NGC 891

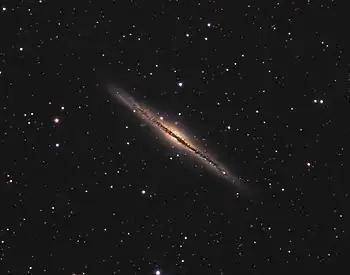
NGC 891

NGC 891 (also known as Caldwell 23, the Silver Sliver Galaxy, and the Outer Limits Galaxy) is an edge-on unbarred spiral galaxy about 30 million light-years away in the constellation Andromeda. It was discovered by William Herschel on October 6, 1784. The galaxy is a member of the NGC 1023 group of galaxies in the Local Supercluster. It has an H II nucleus.